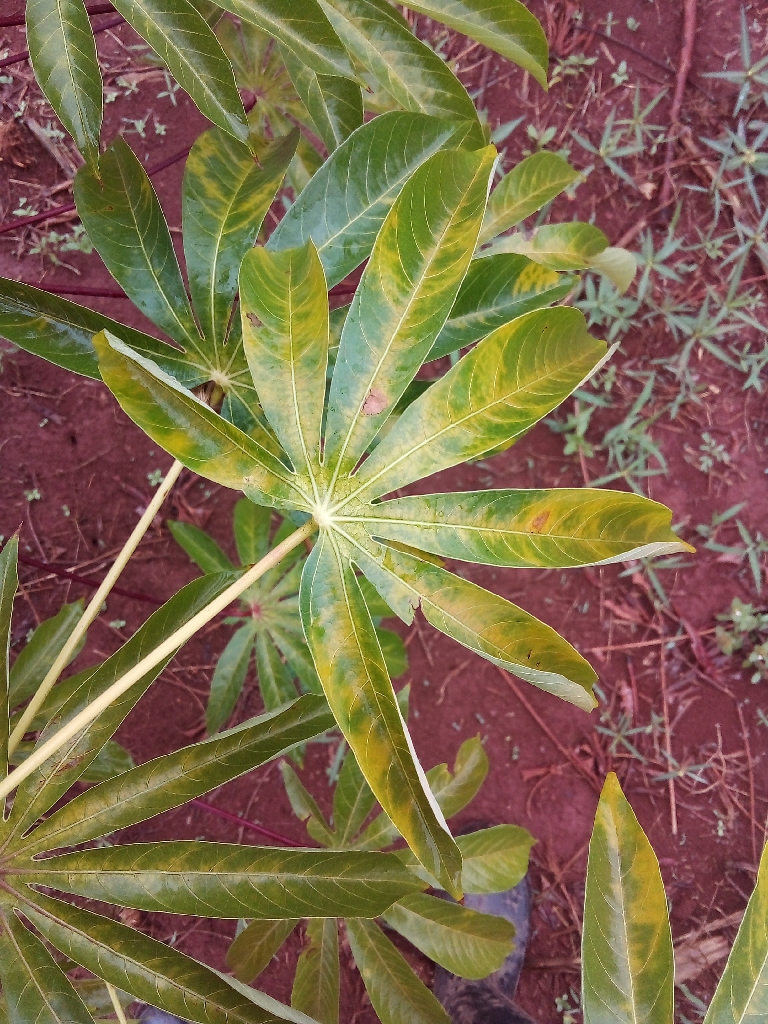
Label: cassava brown streak disease (cbsd)